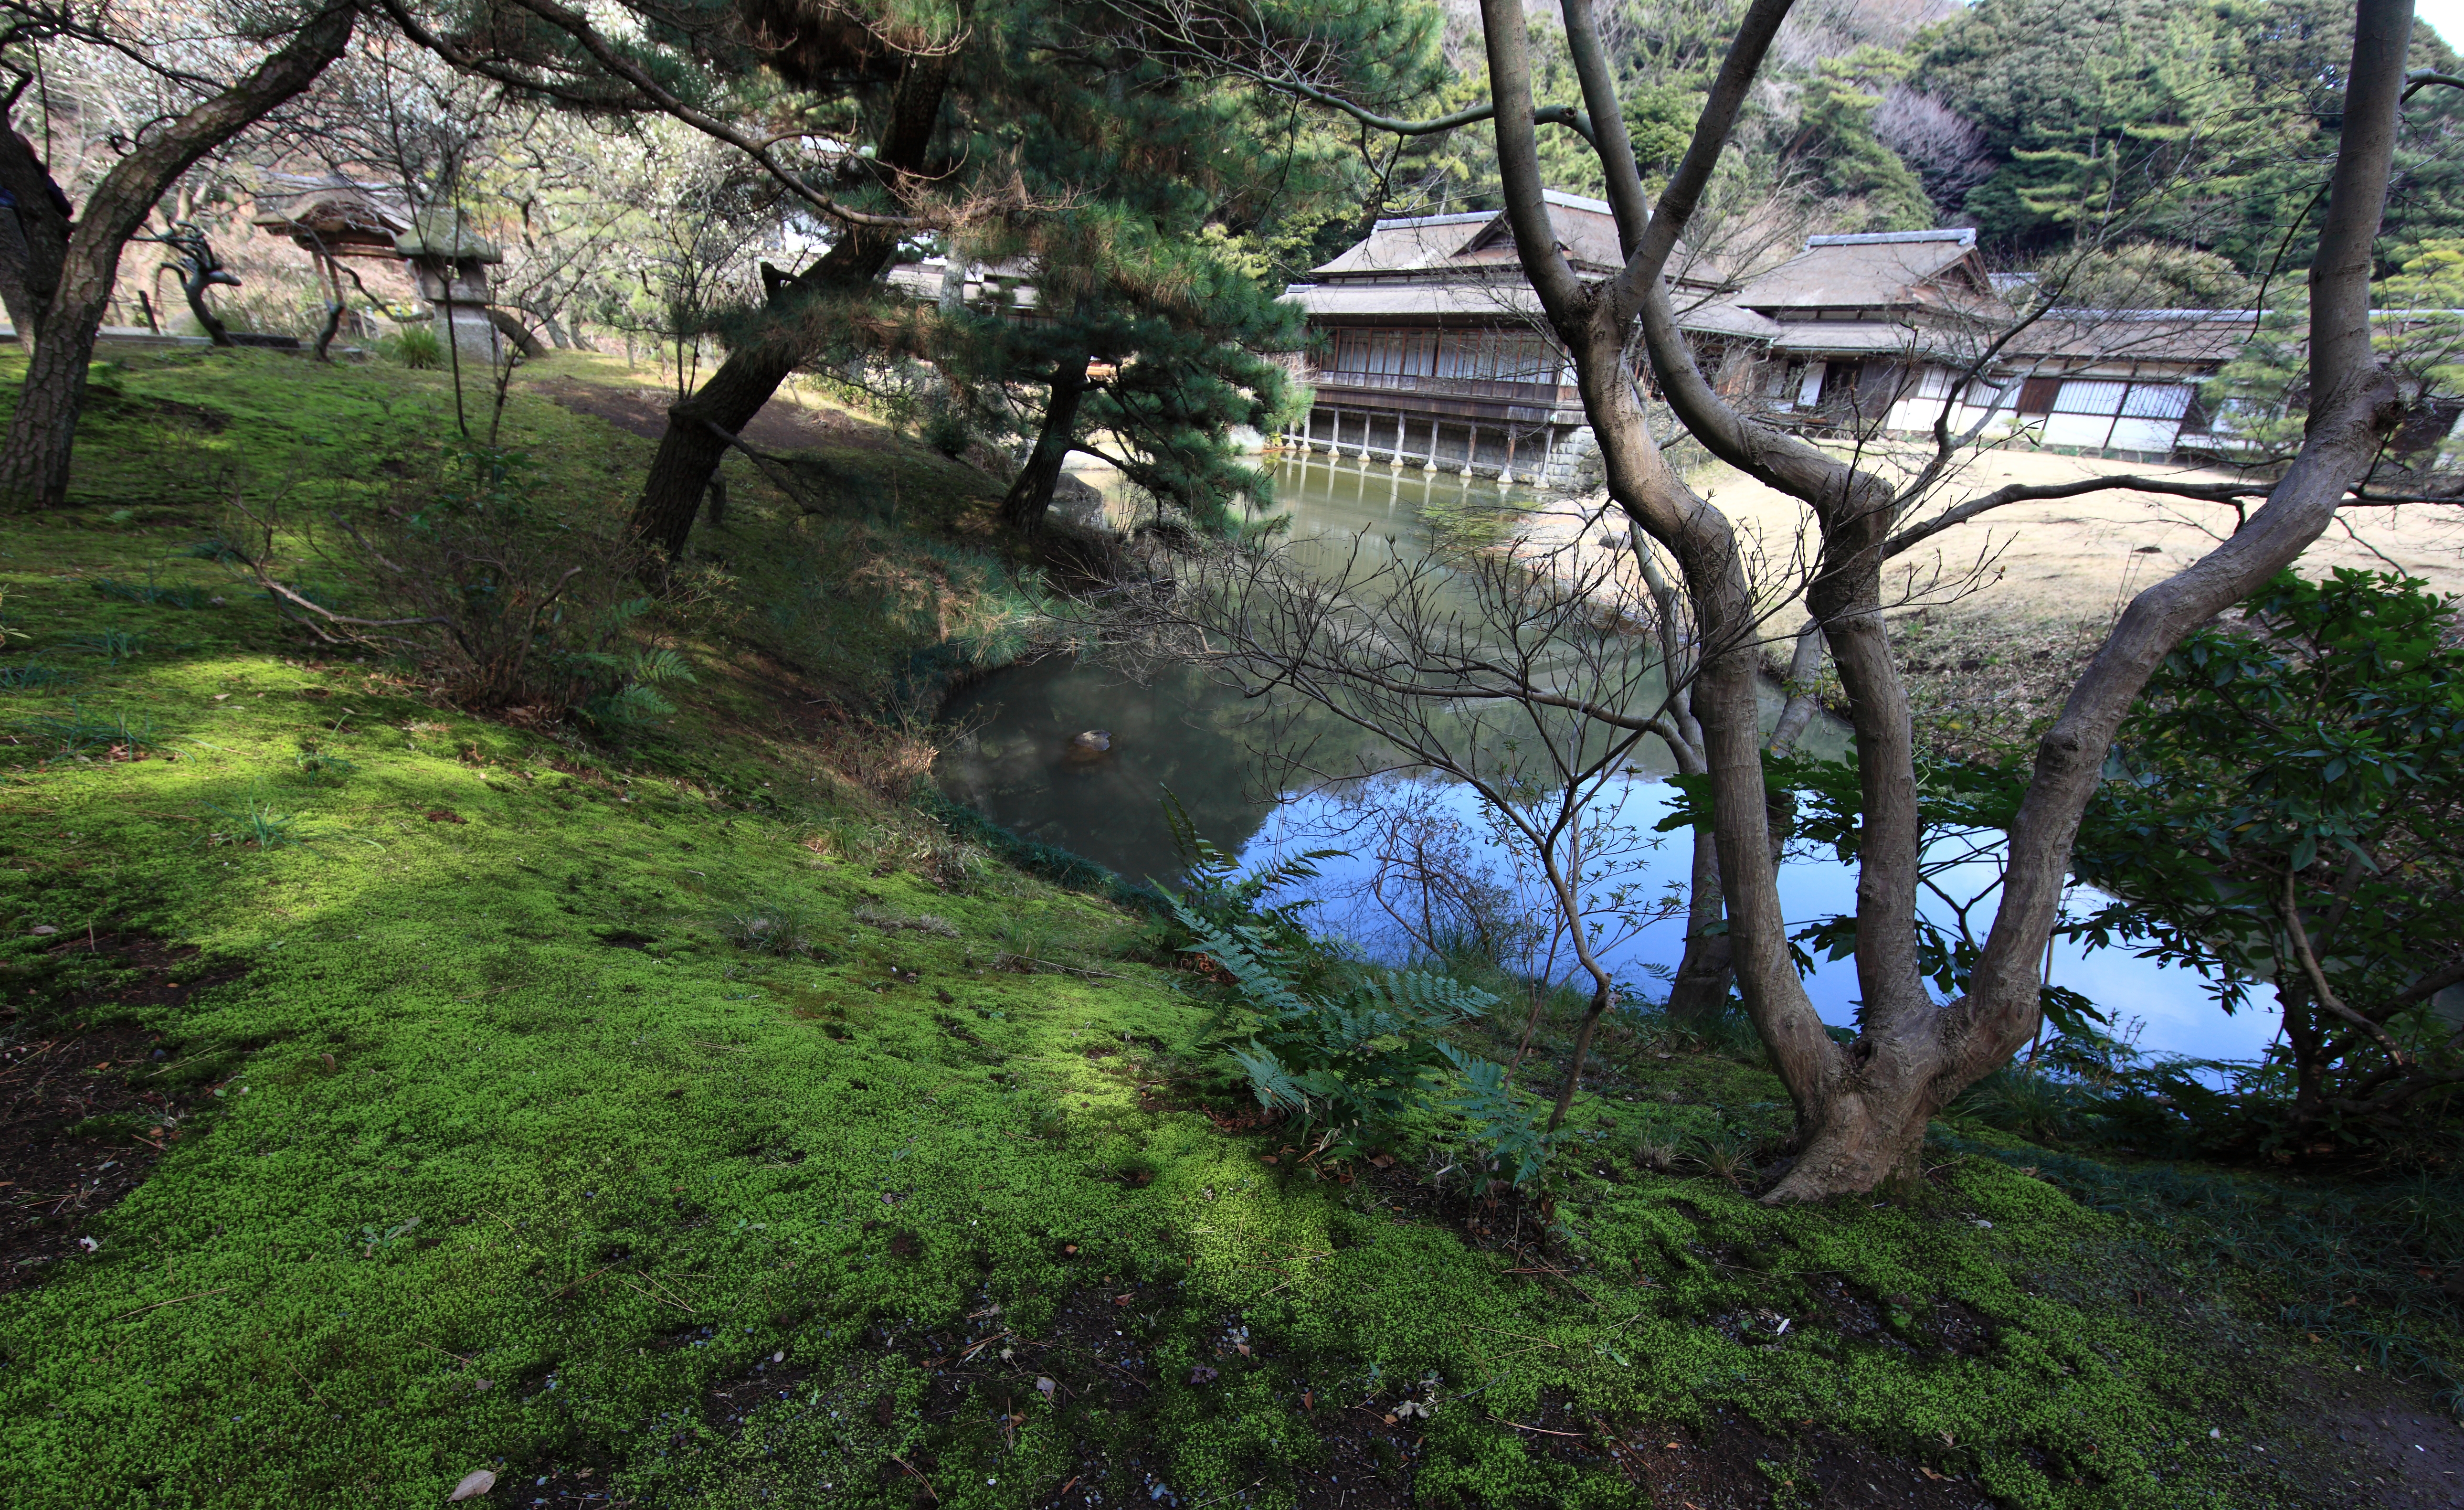
tree, forest, wilderness, branch, architecture, trail, house, flower, home, wildlife, stream, zoo, high, jungle, park, ancient, residence, botany, exterior, garden, flora, cool image, design, japanese, rainforest, 5d, style, hires, woodland, habitat, markii, traditional, ecosystem, hi, res, resolution, woody plant